Sauce lyonnaise

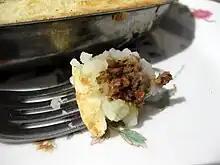
A French dish of mashed, baked potato, combined with diced meat and sauce lyonnaise

Sauce lyonnaise is a compound or small French sauce of demi-glace, white wine, vinegar and onions served with small cuts of meat principally for left-overs.